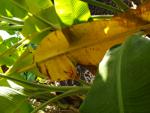
Label: xamthomonas